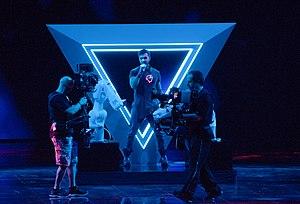
Çingiz Mustafayev ou Chingiz Mustafayev, également connu par son nom de scène Chingiz, né le 11 mars 1991 à Moscou, alors en RSFS de Russie, est un auteur-compositeur-interprète azéri. Il représente son pays au Concours Eurovision de la chanson 2019 à Tel Aviv en Israël, avec sa chanson Truth et termine à la huitième place, avec 302 points.
L'Azerbaïdjan est l'un des quarante et un pays participants du Concours Eurovision de la chanson 2019, qui se déroule à Tel-Aviv en Israël. Le pays sera représenté par le chanteur Çingiz Mustafayev — sous le nom de scène Chingiz — et sa chanson Truth, sélectionnés en interne par le diffuseur azéri İTV. Le pays termine en 8ᵉ place lors de la finale, totalisant 302 points.
L'Azerbaïdjan participe au Concours Eurovision de la chanson, depuis sa cinquante-troisième édition, en 2008, et l’a remporté à une reprise, en 2011.